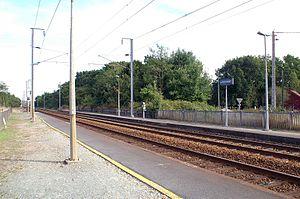
Gare de Landévant, les quais et les voies en direction de Vannes.
La gare de Landévant est une gare ferroviaire française de la ligne de Savenay à Landerneau, située sur la commune de Landévant, dans le département du Morbihan, en région Bretagne.